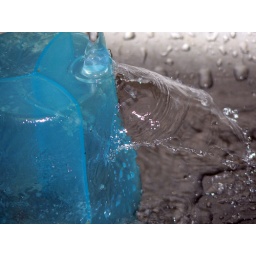
water in sink #2